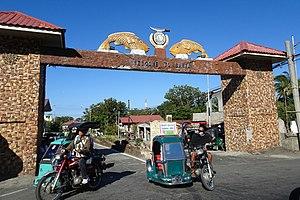
Santa est une municipalité de 4ᵉ classe située dans la province d'Ilocos Sur aux Philippines. Selon le recensement de 2010 elle est peuplée de 15 106 habitants.